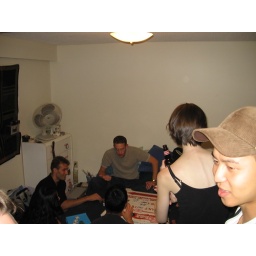
Our bedroom was transformed into a poker den, supervised by Dave, sitting at the head of the bed.